Criminal Minds season 2

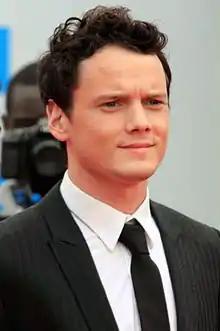
Anton Yelchin appears in the episode "Sex, Birth, Death" as Nathan Harris.

In the episode "North Mammon", Mimi Michaels guest-starred as Brooke Chambers, a soccer jock who, along with her two best friends, is abducted, and are forced to choose which one of them will be murdered. Kelly Kruger guest-starred as Kelly Seymour, the one who eventually dies. In the episode "Empty Planet", Jamie Elman guest-starred as Kenneth Roberts, a serial bomber who goes by the alias of "Allegro", the main character from his favorite science fiction novel. JoBeth Williams guest-starred as Ursula Kent, a Professor who is held hostage by Kenneth. In the episode "The Last Word", Jason O'Mara guest-starred as The Mill Creek Killer, a serial killer competing against The Hollow Man for recognition for their crimes.